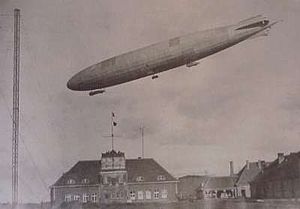
Luftskib L 30 / Stationeret i Nordholz, Ahlhorn, Tønder og Seerappen
L 30 over Strassers hovedkvarter i Ahlhorn
L 30 over Strassers hovedkvarter i Ahlhorn
Luftskib L 30 var den første såkaldte super-zeppeliner i R-klassen, som blev bygget af Luftschiffbau Zeppelin i Friedrichshafen til den tyske Kaiserliche Marine. Det foretog 28. maj 1916 sin første flyvning og kunne med sine 6 motorer flyve over 100 km/t og var da verdens hidtil største og hurtigste zeppeliner. L 30 overlevede 1. verdenskrig og dens gondoler kan i dag ses på det kongelige militærhistoriske museum i Bruxelles.